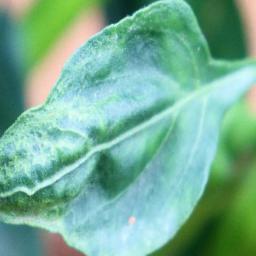
Label: mites_and_trips